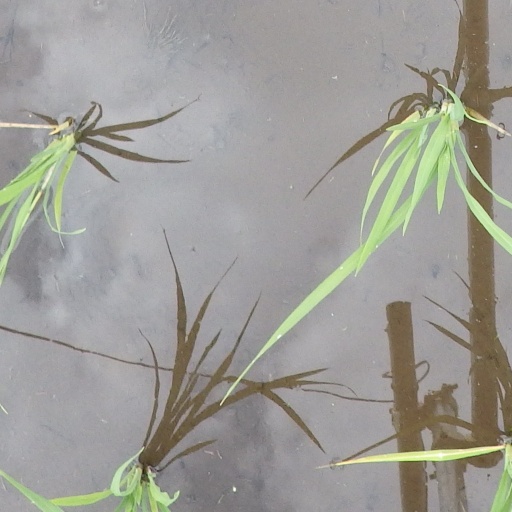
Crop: rice